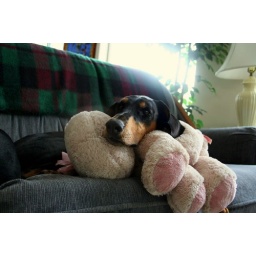
On the couch with her sucky bear after a good romp by the river in Montana.